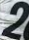
Number: 2